Robert Serber

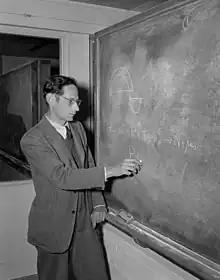
Serber in February 1948

Robert Serber (March 14, 1909 – June 1, 1997) was an American physicist who participated in the Manhattan Project. Serber's lectures explaining the basic principles and goals of the project were printed and supplied to all incoming scientific staff, and became known as "The Los Alamos Primer". The "New York Times" called him "the intellectual midwife at the birth of the atomic bomb."